Frederick Parkhurst Dodd

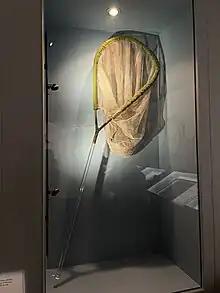
Frederick Dodd’s collecting net on display at the Queensland Museum in South Brisbane

Frederick Parkhurst Dodd (11 March 1861 – 27 July 1937) was an Australian entomologist. He was known as the Butterfly Man of Kuranda.